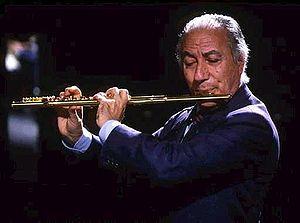
11 janvier : Eventyr, poème symphonique pour orchestre de Frederick Delius créé à Londres sous la direction d'Henry Wood.
Severino Gazzelloni est un flûtiste italien.